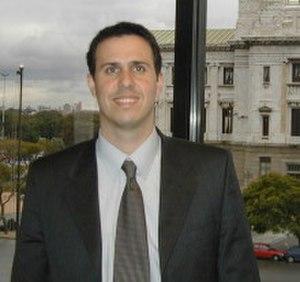
Diego Cánepa Baccino, né le 26 avril 1972 à Montevideo, est un avocat et homme politique uruguayen. Il est membre du parti socialiste démocratique Nuevo Espacio, que conduit le sénateur Rafael Michelini, et qui est membre de la coalition Front Large, qui dirige l'Uruguay depuis l'année 2005. Lors des élections générales de 2009, il est en tête d'une liste autonome au sein du Front large, alliée au CAP-L et à l'Axe artiguiste.